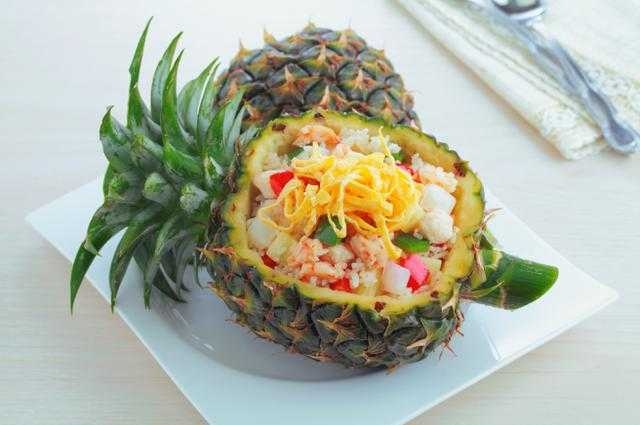
Label: Pineapple